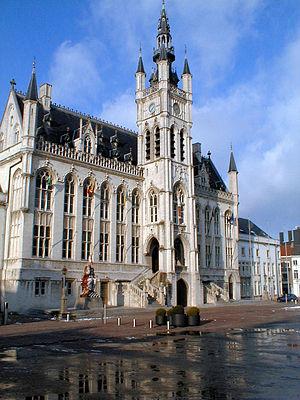
Le Tour des Flandres, aussi connu comme « De Ronde », est une course cycliste sur route annuelle belge, réservée aux professionnels. Il a lieu au début d'avril, en Flandre et est depuis des années une des classiques flandriennes les plus importantes. Le Tour a eu une seule interruption, pendant la Première Guerre mondiale, et est organisé depuis 1919 de manière ininterrompue, la plus longue série de toutes les classiques cyclistes. Il s'agit de la course la plus importante en Flandre. Il fait partie de l'UCI World Tour et est organisé par Flanders Classics. Son surnom est la « Vlaanderens Mooiste ». La centième édition en 2016 bénéficie d'une campagne de promotion très médiatisée.